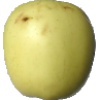
Label: Apple Golden 2